Pressing (wine)

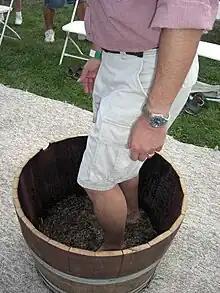
The lower body of a white man in bermuda pants stomping on red grapes in a wooden knee-haigh vat.

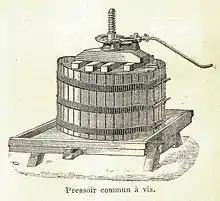
First developed in the Middle Ages, basket presses have a long history of use in winemaking.

The earliest wine press was likely the human foot or hand, crushing and squeezing grapes into a bag or container where the contents would ferment. The pressure applied by these manual means was limited and these early wines were likely pale in color and body. Eventually humans discovered that more juice could be extracted and potentially a better wine could be produced if they developed ways of pressing. It began with the ancient Egyptians who developed a "sack press" made of cloth that was squeezed with the aid of a giant tourniquet.